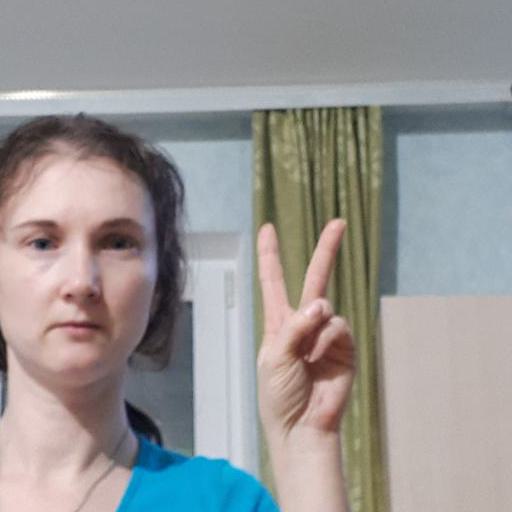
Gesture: peace